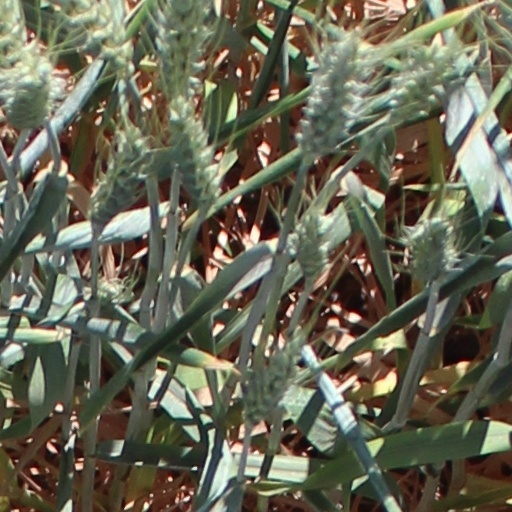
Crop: wheat